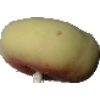
Label: peach_flat